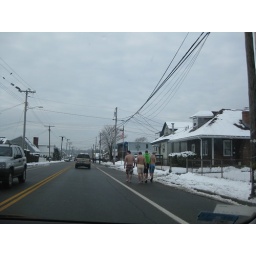
i love that these boys walked down to the beach from the bar in their suits!